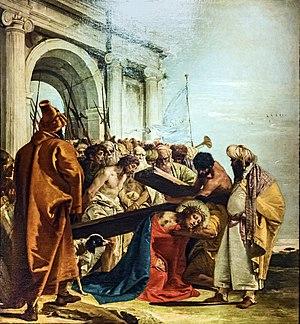
Dans la tradition catholique, le chemin de croix est un acte dévotionnel privé ou communautaire. Tout en commémorant la Passion du Christ en évoquant quatorze moments particuliers de celle-ci, le fidèle souhaite recevoir la grâce de communier intensément aux souffrances du Christ, Sauveur des hommes.
L'église San Polo est une église catholique de Venise, en Italie.